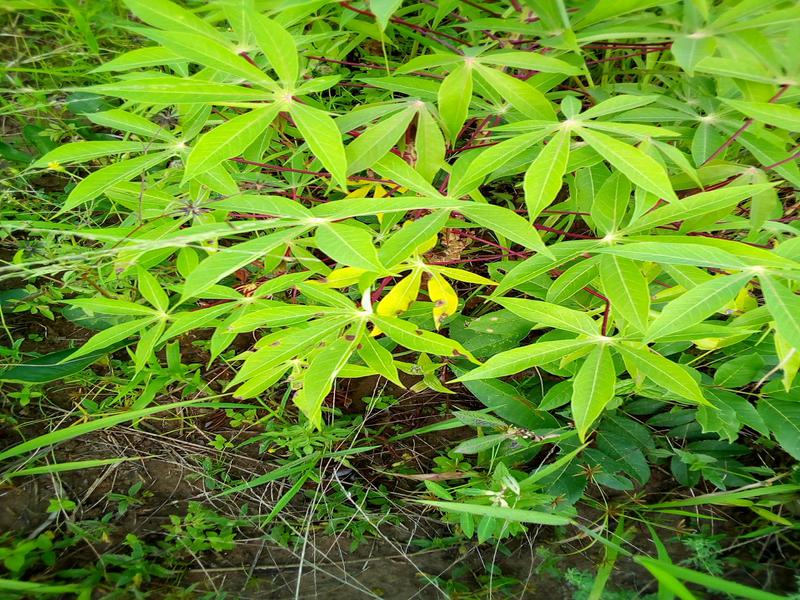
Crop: cassava
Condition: healthy